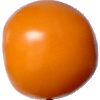
Label: Tomato Yellow 1